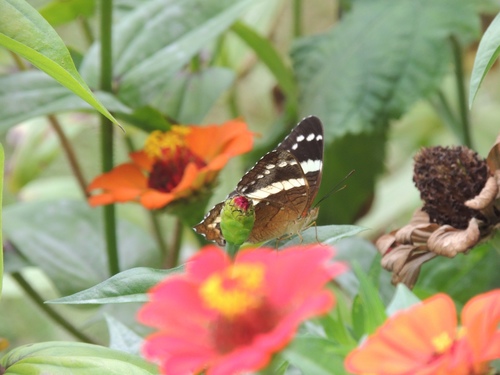
Scientific name: Anartia fatima
Common name: Banded peacock
Family: Nymphalidae
Order: Lepidoptera
Pollinator type: Primary pollinator
Habitat: Open areas and gardens
Geographic range: South America
Conservation status: Least Concern